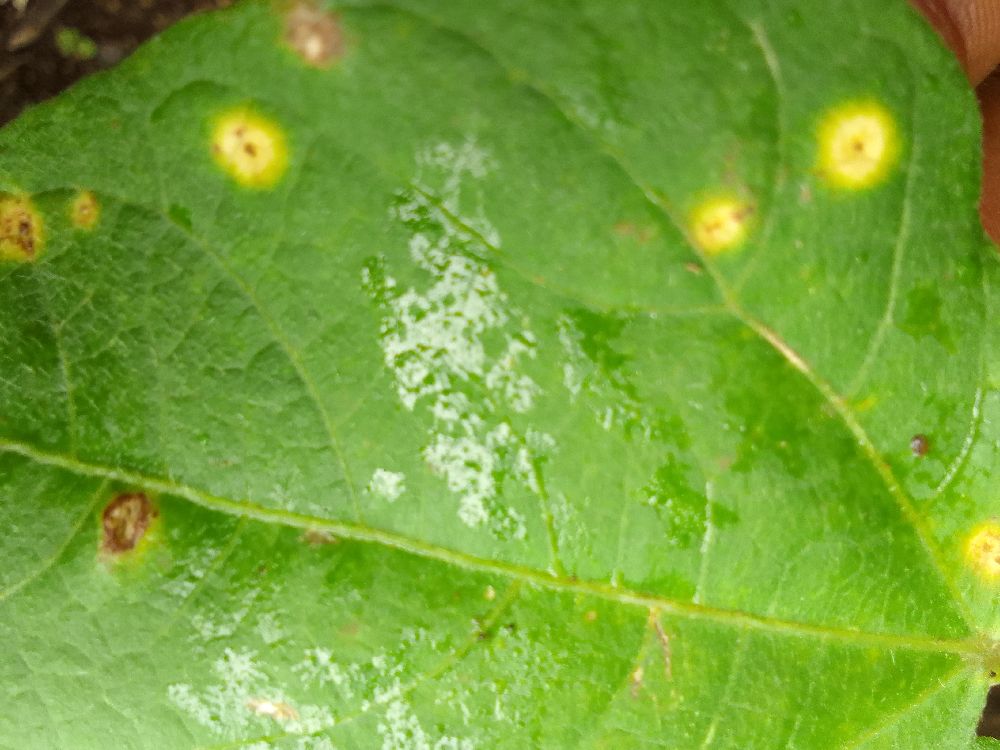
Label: rust